Knyaz Aleksandar Dondukov Boulevard

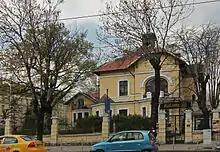
View of Aleksandar Dondukov Boulevard.

Knyaz Aleksandar Dondukov Boulevard, shortly referred to as Dondukov, is an important central boulevard in Sofia. It is named after the Russian general and statesman Alexander Dondukov-Korsakov. It lies between the TZUM and the Chavdar bridge. It crosses several other major streets such as the Vasil Levski Boulevard and Georgi Rakovski Street.